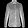
Label: Shirt